Prehistoric Italy

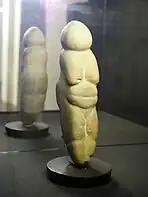

In prehistoric times, the landscape of the Italian Peninsula was significantly different from its modern appearance. During glaciations, for example, the sea level was lower and the islands of Elba and Sicily were connected to the mainland. The Adriatic Sea began at what is now the Gargano Peninsula, and what is now its surface up to Venice was a fertile plain with a humid climate.